Eyes on Me (Celine Dion song)

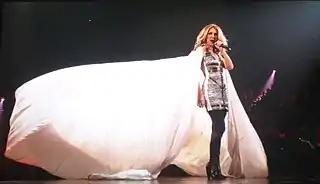
Celine Dion performing "Eyes on Me".

Dion performed the song during "An Audience with Celine Dion", which aired in the UK on ITV on 22 December 2007. She also performed a remix version featuring will.i.am from The Black Eyed Peas during her CBS special, "That's Just the Woman in Me", which aired in the US on 15 February 2008. The song was used in a TV commercial for Dion's fragrance "Sensational". The music video for "Eyes on Me" was released on 5 May 2008, containing footages from the Taking Chances World Tour in Africa and Asia.